List of accidents and incidents involving military aircraft (1955–1959)

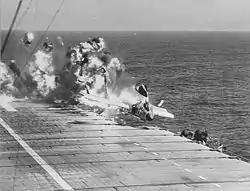
Ramp strike of a VF-124 F7U-3 on the on 14 July 1955 resulting in the deaths of the pilot, two boatswain's mates and a photographer's mate. LSO Ted Reilly manages to sprint across fantail and gets clear. Photo by PH2 James Binkley.

"A single-engined "Cessna monoplane", flying on a Civil Air Patrol mission, crashed and burned Saturday at 5 p.m. in the front yard of a home in the Rolling Hills section of Palos Verdes Peninsula.